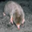
Label: shrew